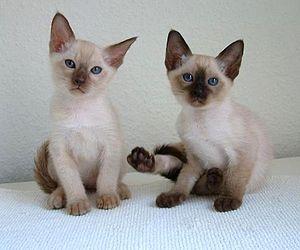
Chatons tonkinois chocolat mink et seal point (chatterie de l'Esprit d'Edenvane)
Le Tonkinois est un chat issu initialement du mariage d'un siamois et d'un burmese. Il est de type semi-foreign, c'est-à-dire compact et musclé, mais sans être lourd et trapu.